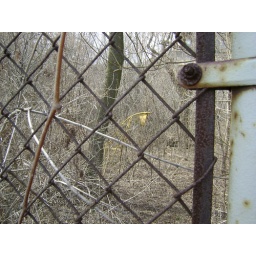
As I walked up to the fence around some private property, this splash of yellow caught my eye.